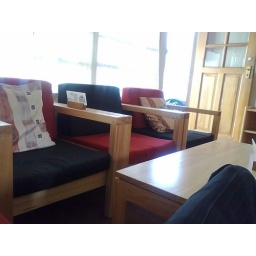
The seats in the show house